Amédée Dechambre

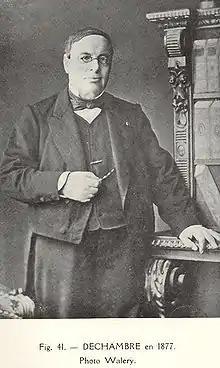
Amédée Dechambre

Amédée Dechambre (12 January 1812 in Sens – 4 January 1886 in Paris) was a French physician and medical writer.